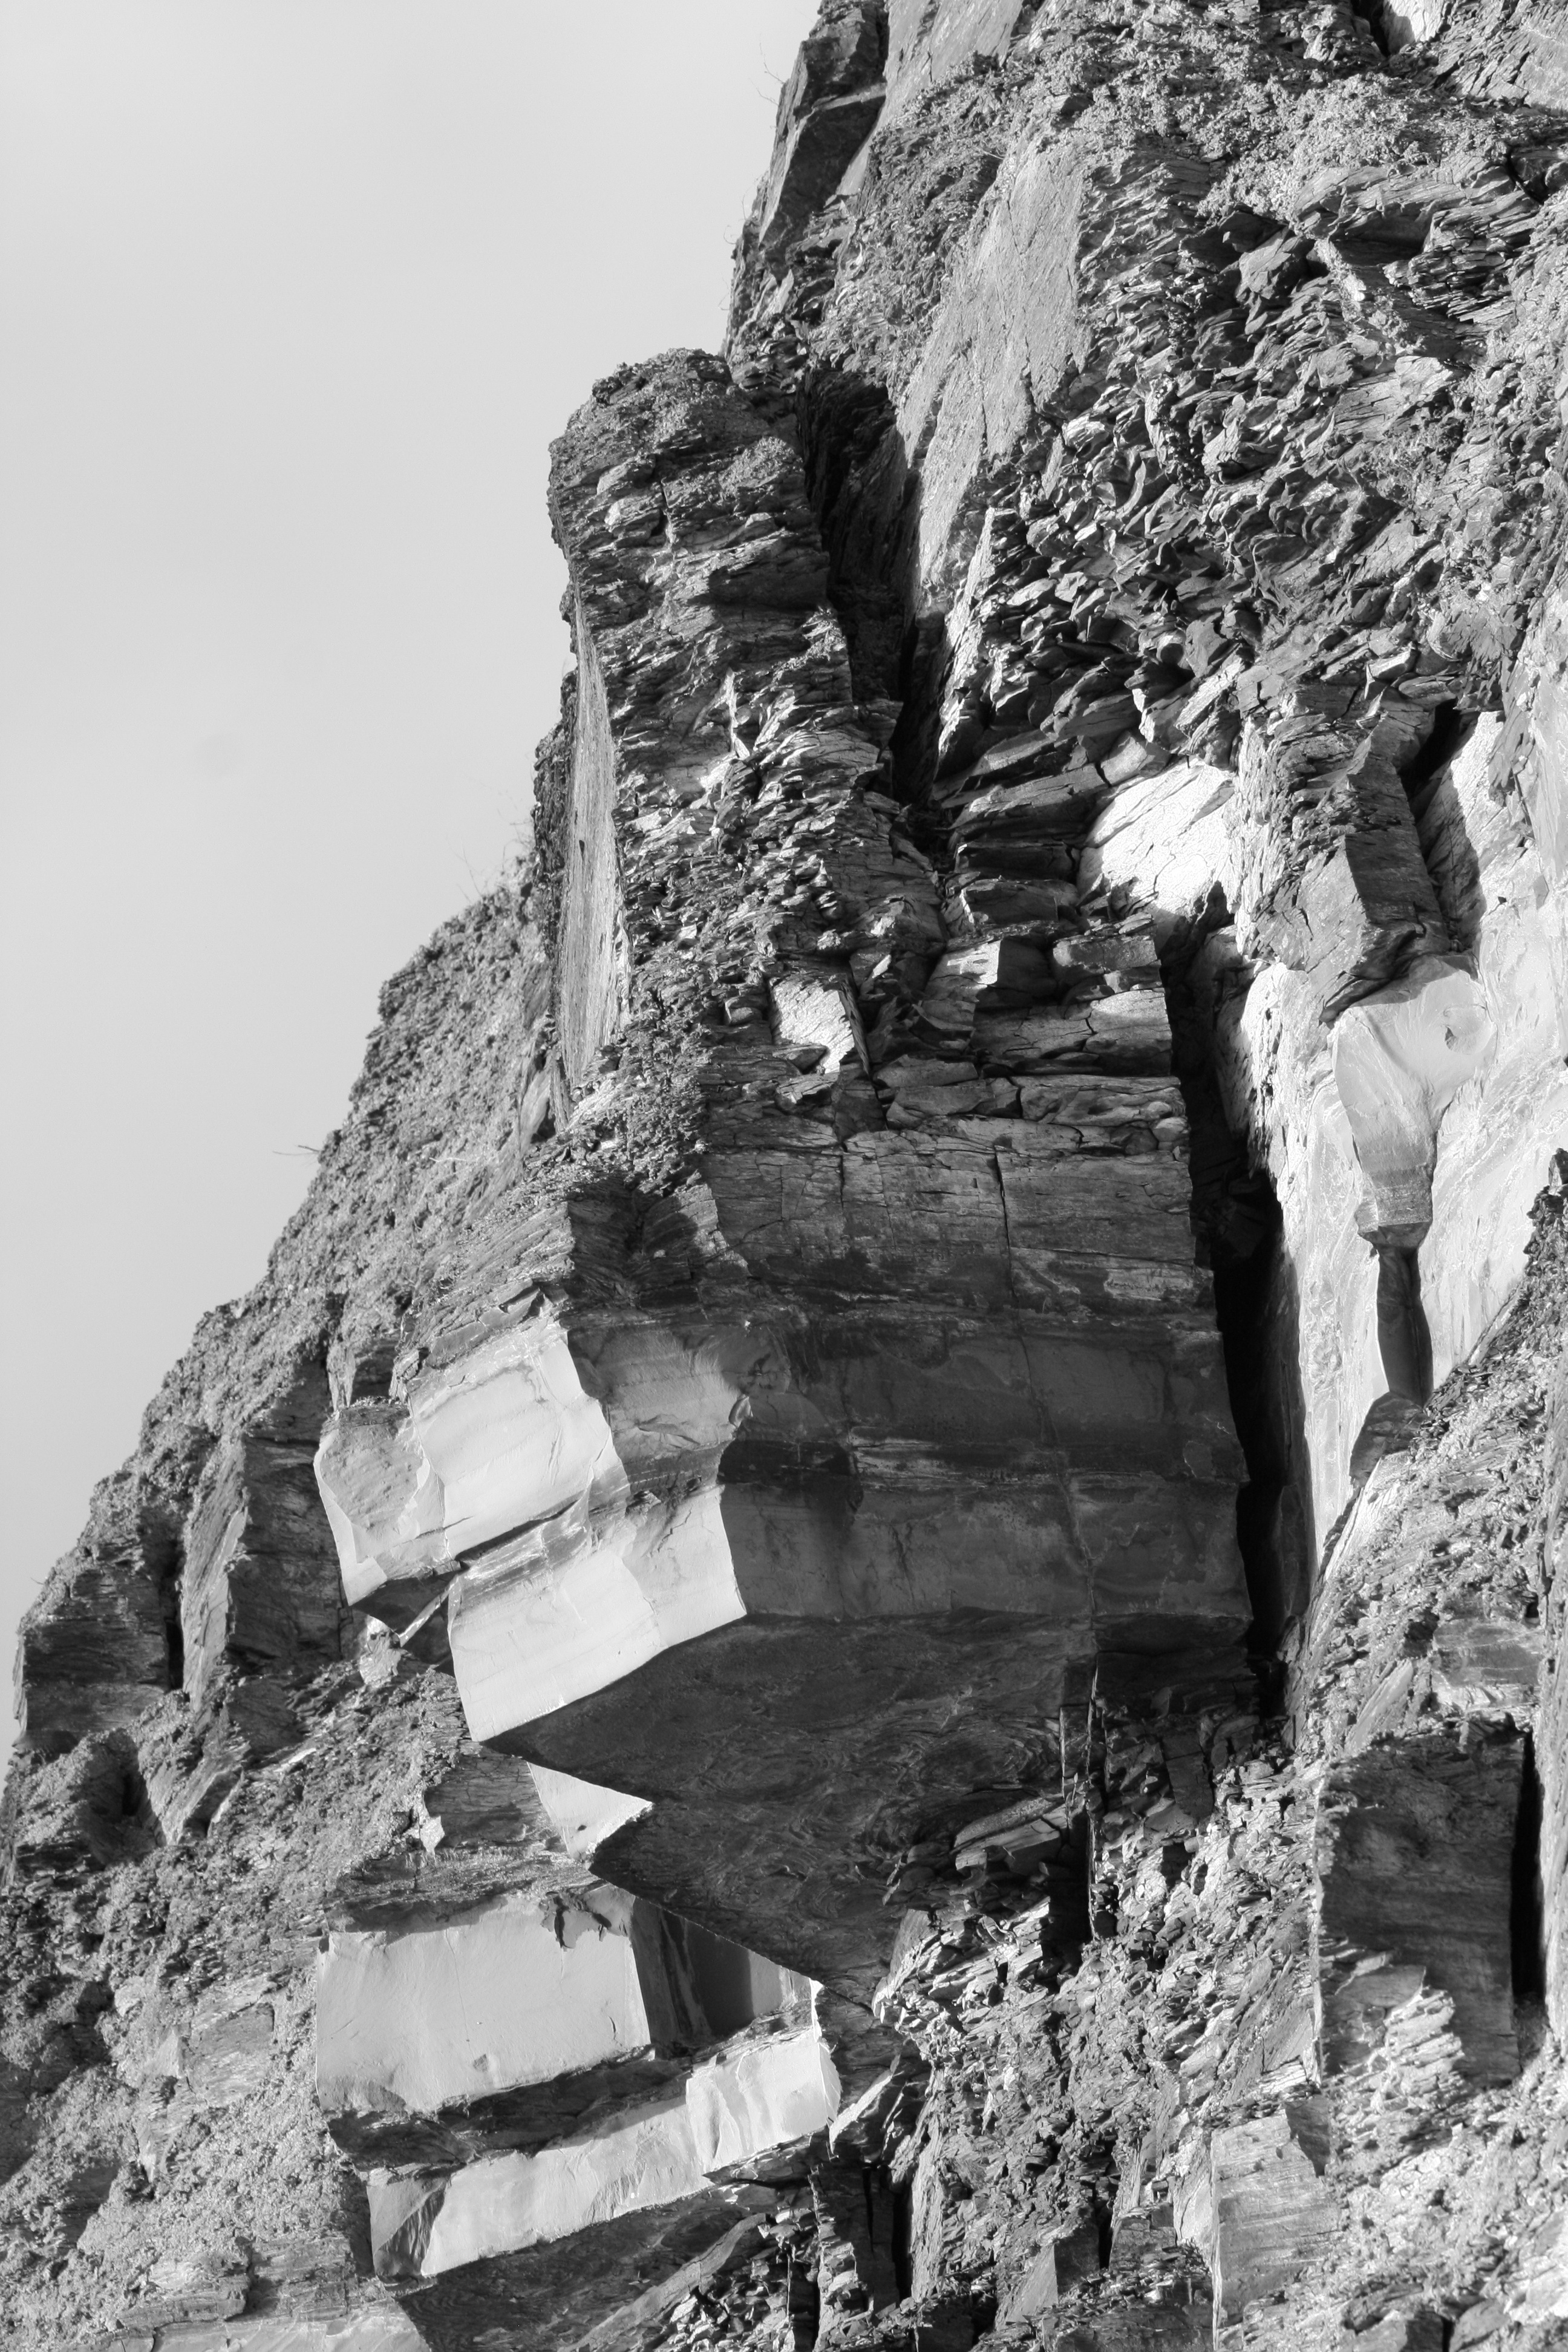
landscape, nature, outdoor, rock, wilderness, black and white, white, wall, sandstone, stone, formation, cliff, scenic, natural, monochrome, terrain, erosion, national, west, geology, temple, ruins, cliffs, monastery, boulder, dramatic, geological, southwest, united kingdom, monochrome photography, ancient history